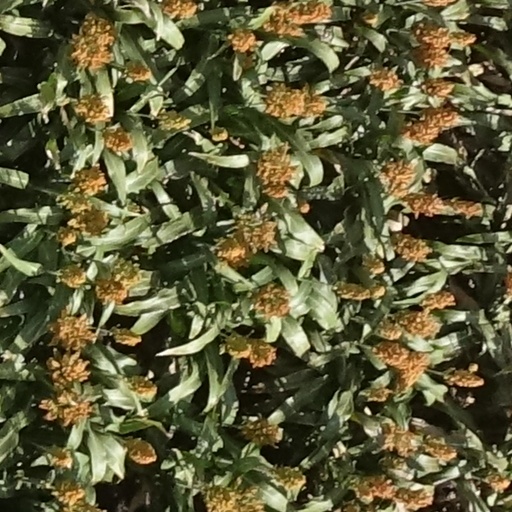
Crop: sorghum